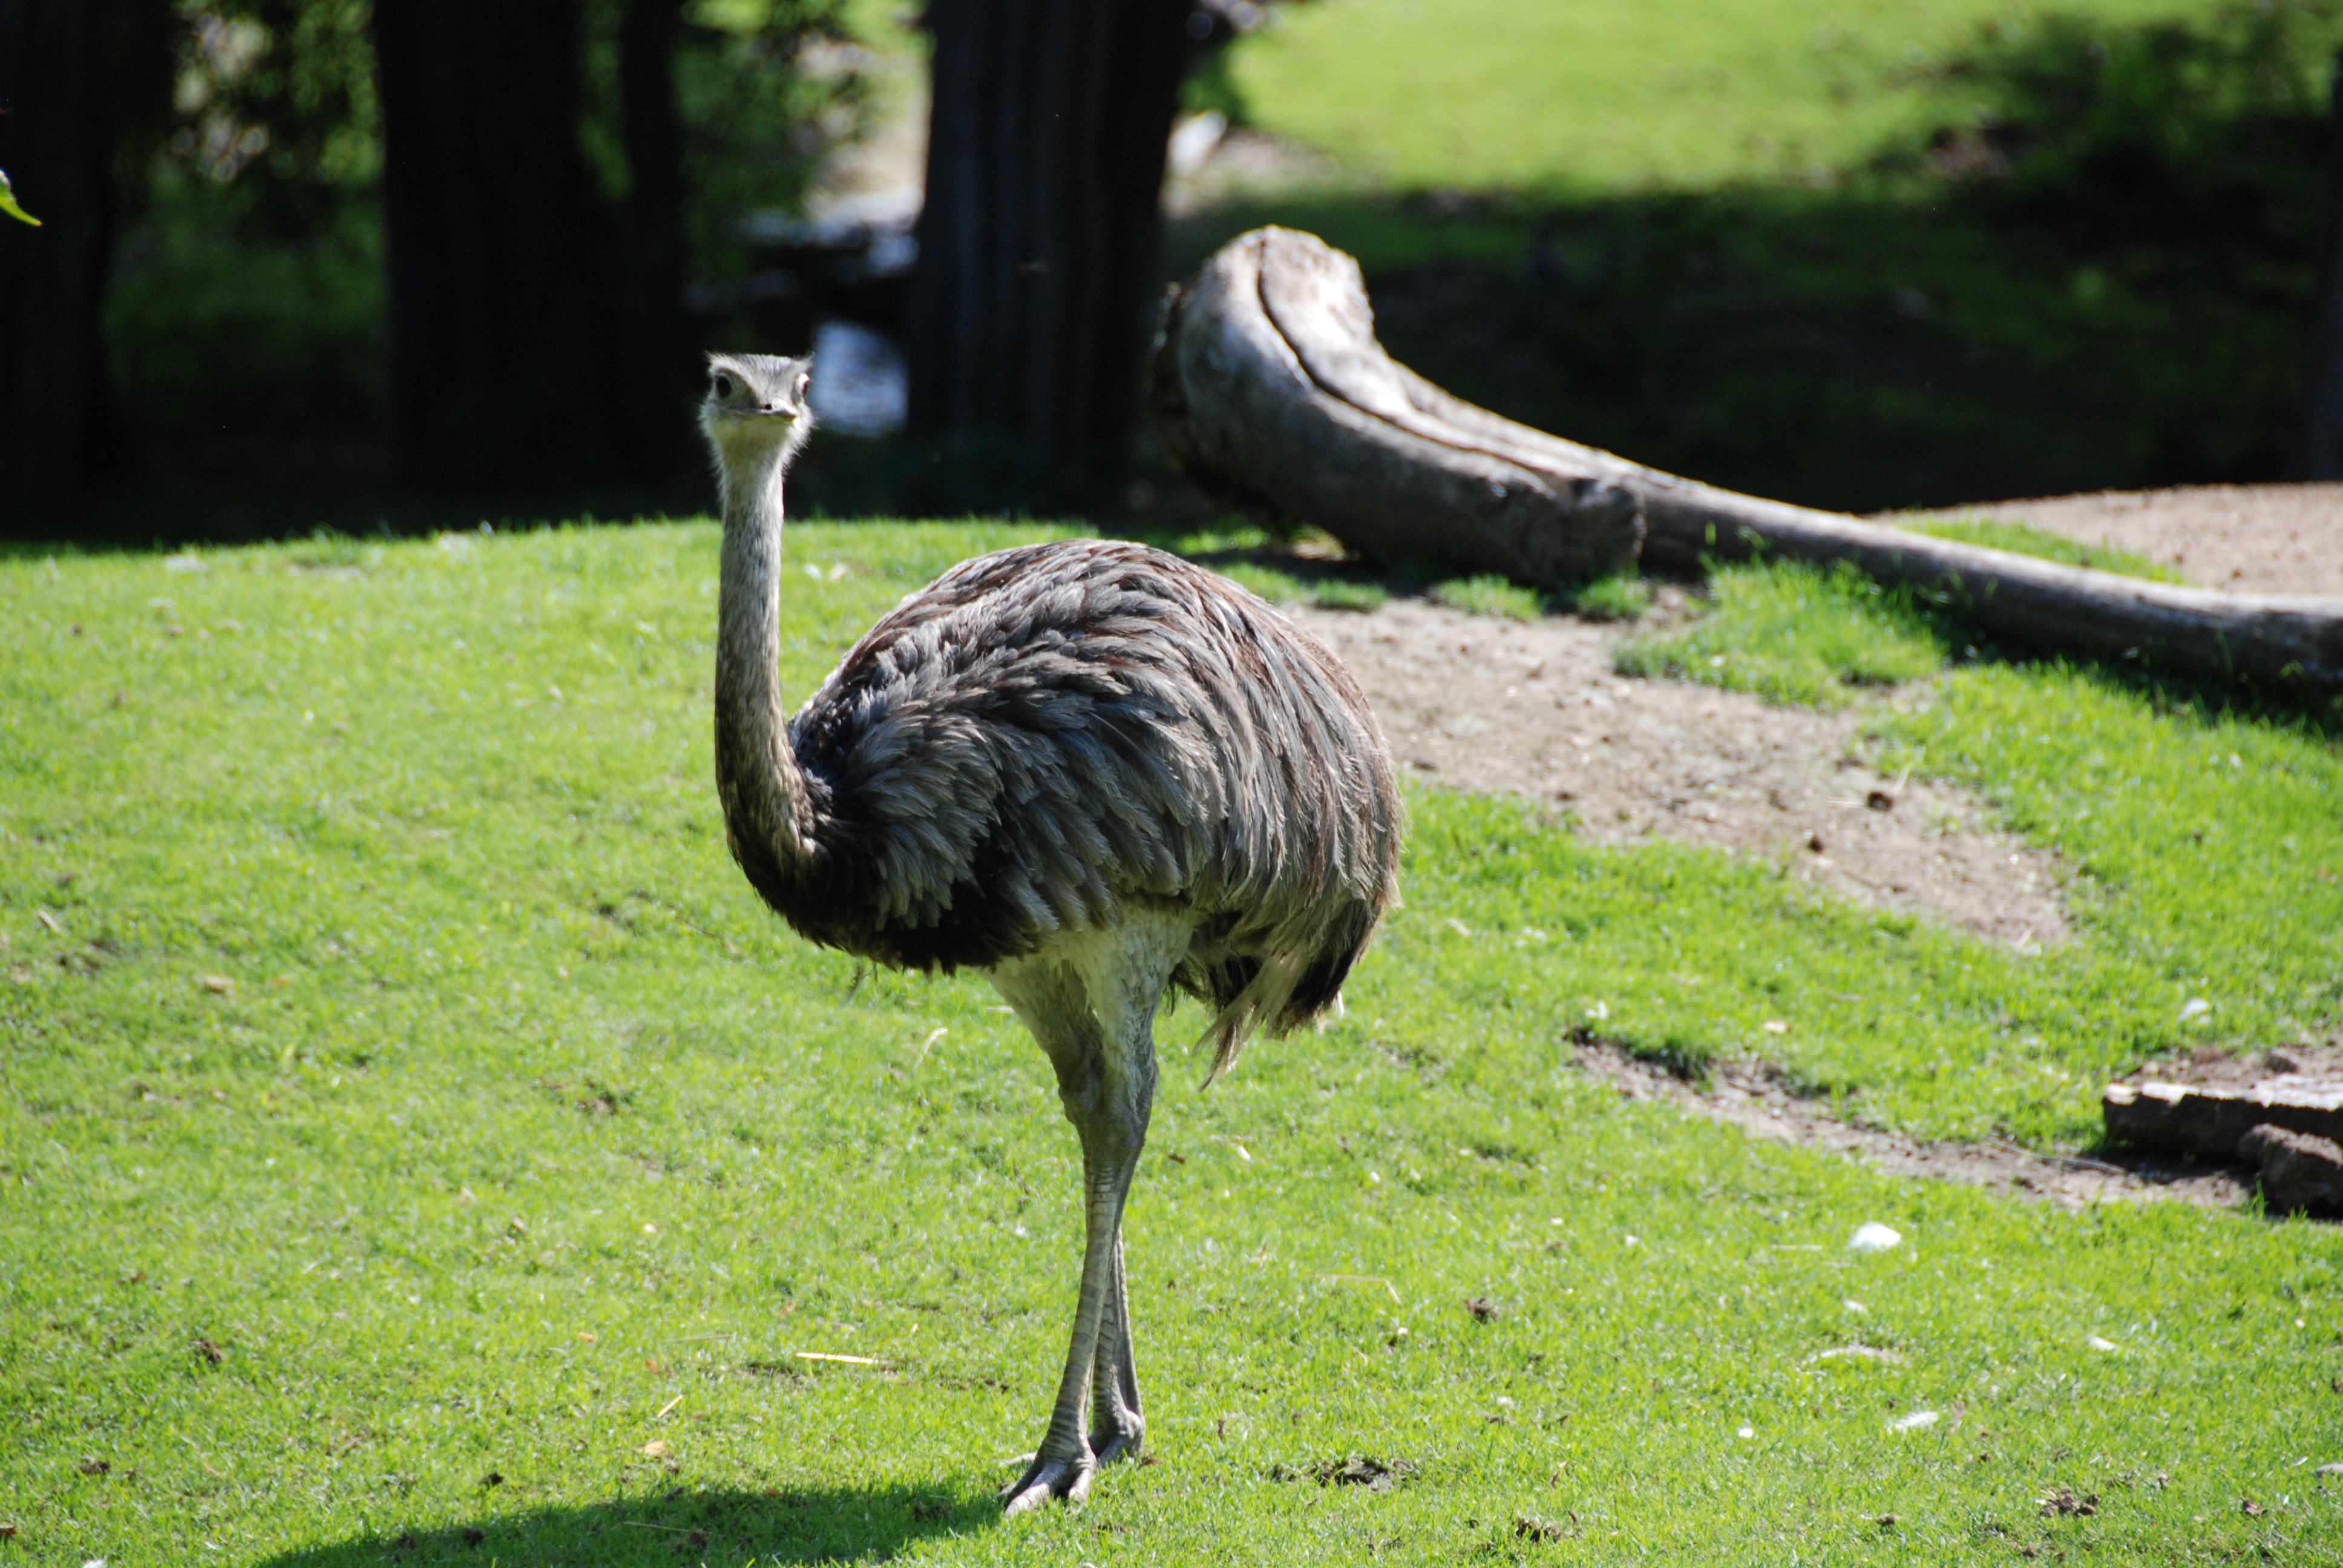
bird, wildlife, zoo, beak, ostrich, fauna, emu, vertebrate, ratite, flightless bird, casuariiformes